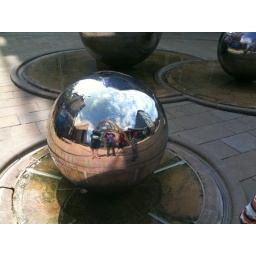
us in the mirror balls